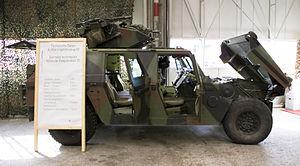
Les Mowag Eagle sont une famille de véhicules blindés servant au transport de personnes ou à la reconnaissance fabriqué par le constructeur suisse Mowag. L'Eagle I utilise le châssis et le train de roulement de l'Humvee américain, et l'Eagle II et III ceux du Humvee ECV. Les Eagle IV et V sont basés sur le châssis du DURO IIIP. Une version Eagle V en 6 roues motrices est proposée depuis 2012.